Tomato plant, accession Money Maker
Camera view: horizontal (90 deg, fisheye); turntable rotation: 300 degrees
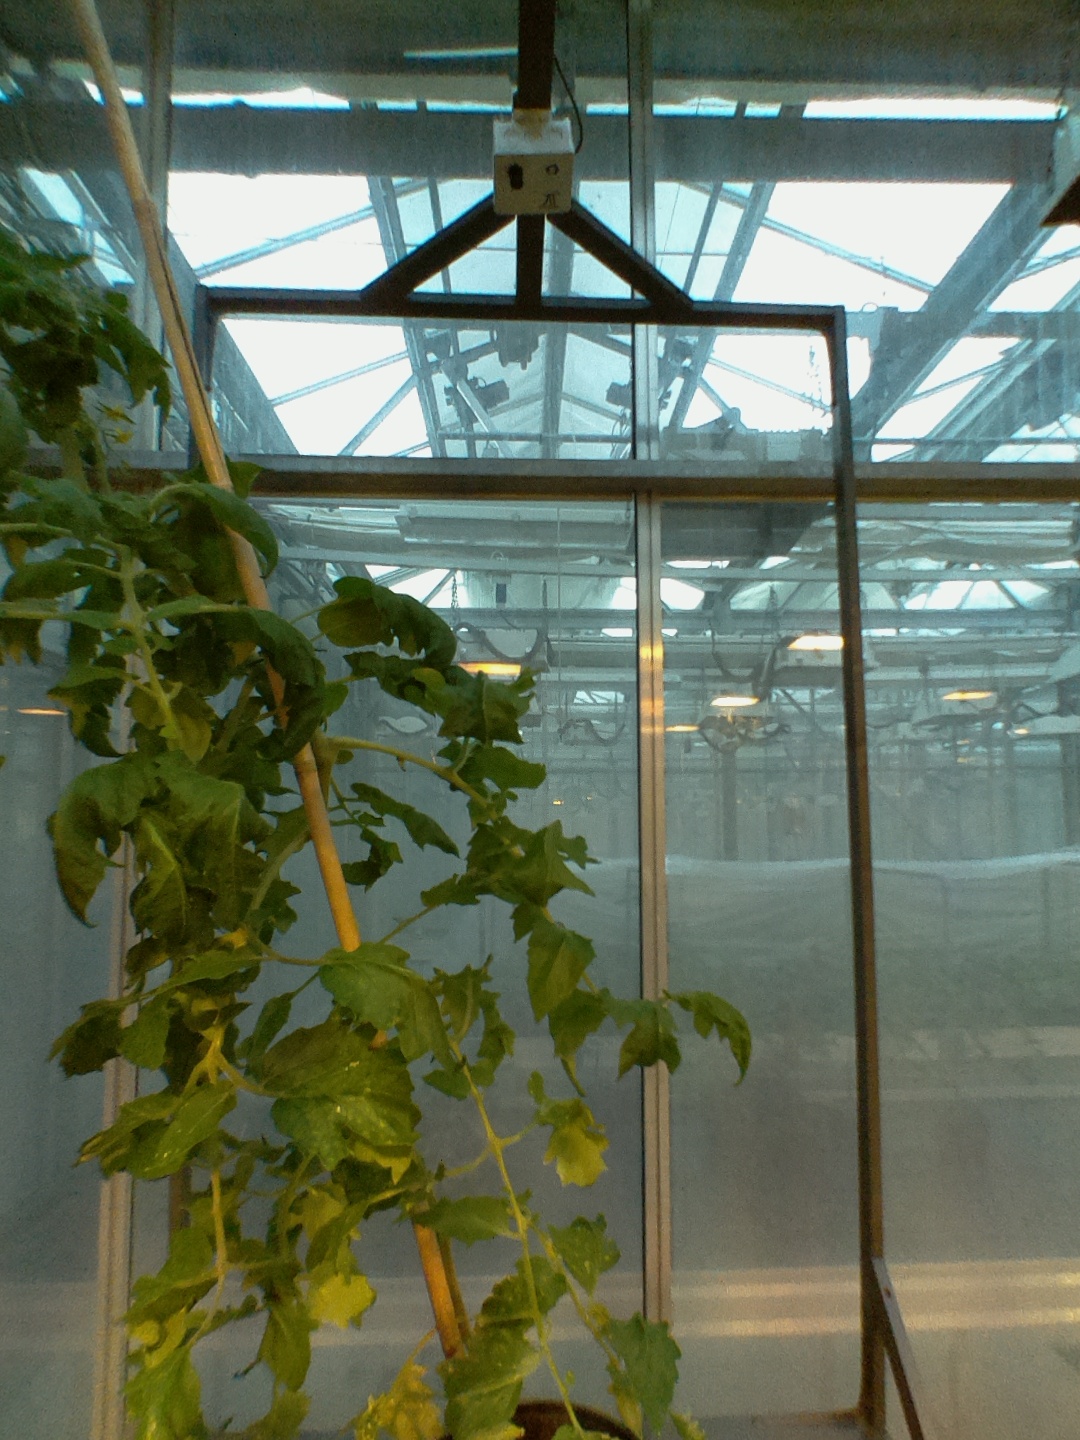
BBCH growth stage 65: Full flowering, 50%-60% of flowers open, first petals falling